Amy Angert

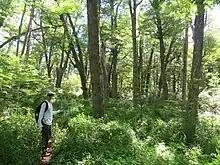
Angert in 2018

Professor Amy Angert is a population ecologist and evolutionary ecologist, working in the Botany and Zoology departments and Biodiversity Research Centre at the University of British Columbia. Her research is known for pioneering experimental approaches to study species geographic distributions.